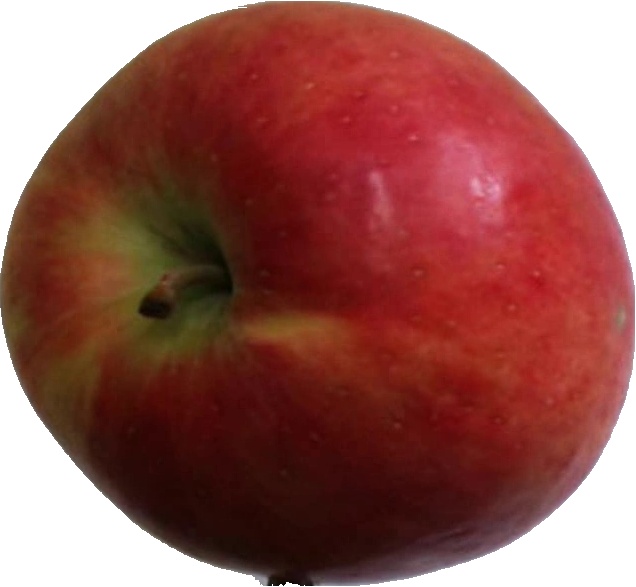
Label: apple_crimson_snow_1